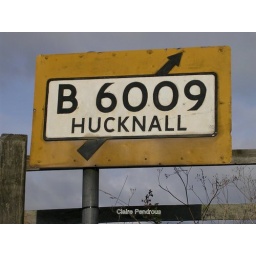
An old 'pre-Warboys' (pre 1965) road sign still surviving in Nottinghamshire.